Lazaretto

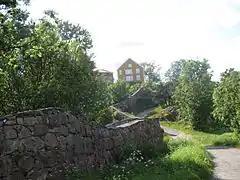
The wall at the quarantine station of Odderøya, intended to keep locals away from the plague sick.

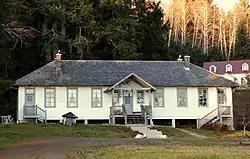
The lazaretto at the historic Columbia River Quarantine Station near Knappton, Washington, US

In 1592, a lazaretto made of wooden huts was built on Manoel Island in Malta during a plague epidemic. It was pulled down in 1593 after the disease had subsided. In 1643, Grandmaster Lascaris built a permanent Lazzaretto in the same place to control the periodic influx of plague and cholera on board visiting ships. The hospital was subsequently improved over time, and was enlarged during the governorship of Sir Henry Bouverie in 1837 and 1838. The hospital was closed in 1929 and the building still exists to this day. There are plans for the restoration of the Manoel Island Lazaretto.